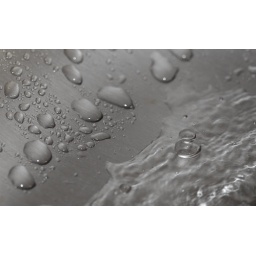
some water in my sink